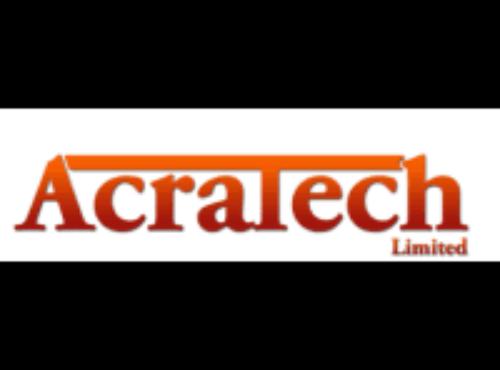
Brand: Acratech
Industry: Others